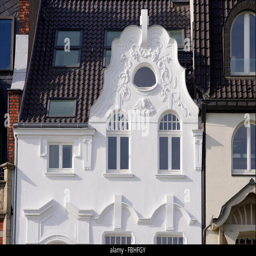
part of a refurbished house